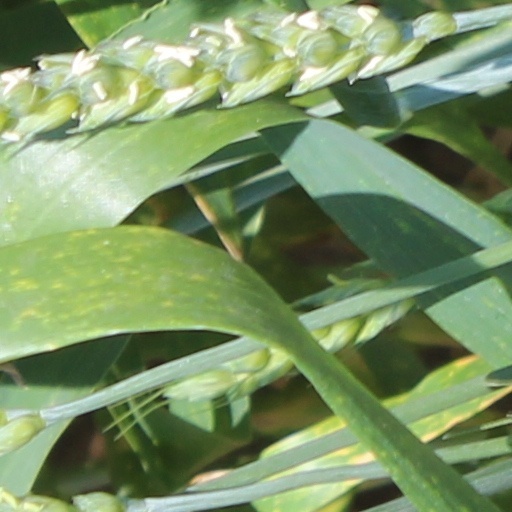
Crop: wheat